Porto Covo

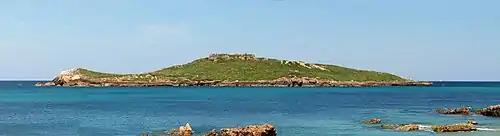
The island of Pessegueiro one of the first centres of activity in the region, leading back to the Carthaginian and Roman trade and commerce

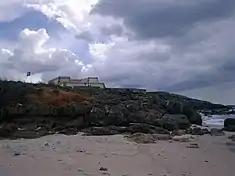
The "Forte da Ilha de Dentro" along the beach of Pessegueiro

The earliest record of human settlement in the area of Porto Covo dates to the Carthaginian trading along the coast. By the time of the conquest of Hispania by Rome, the island of Pessegueiro hosted a small fish processing centre (from archaeological excavation of salt tanks linked to this industry).